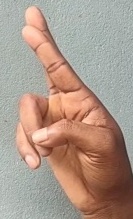
ASL sign: R